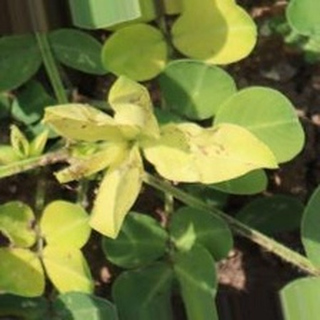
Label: groundnut_nutrition_deficiency